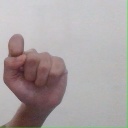
अक्षर: घ